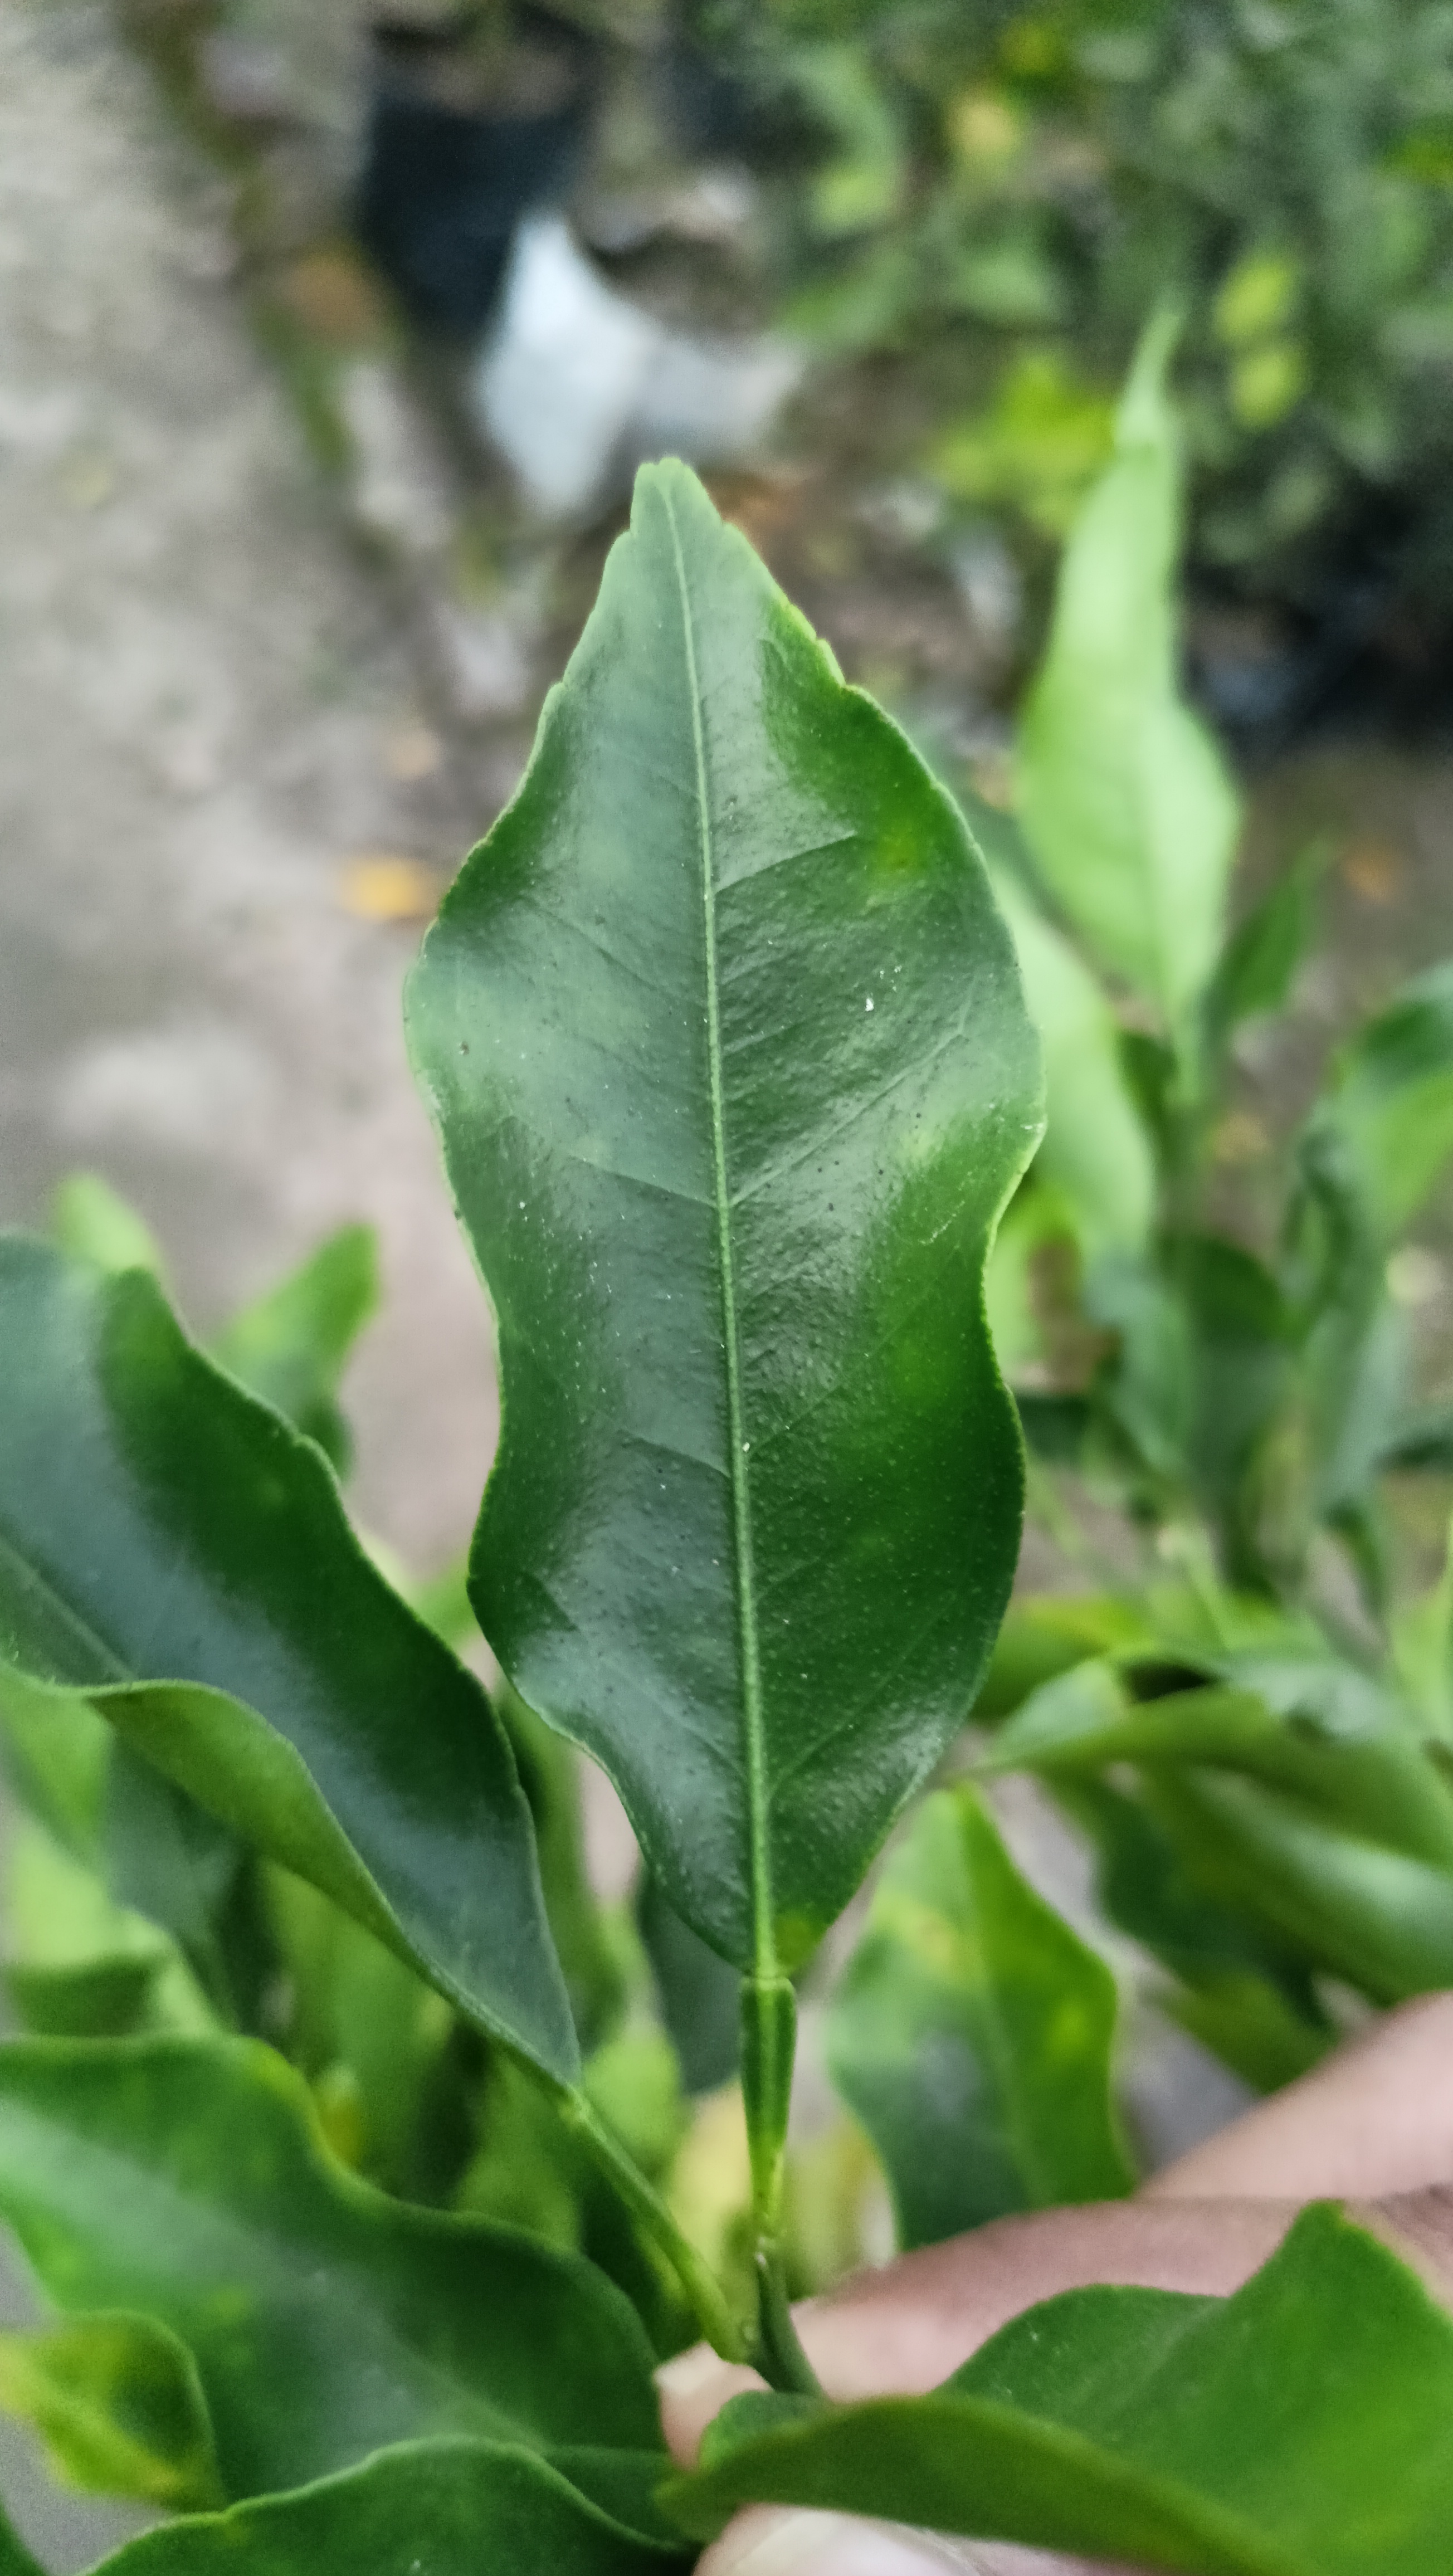
Mandarin leaf variety: Darjeling